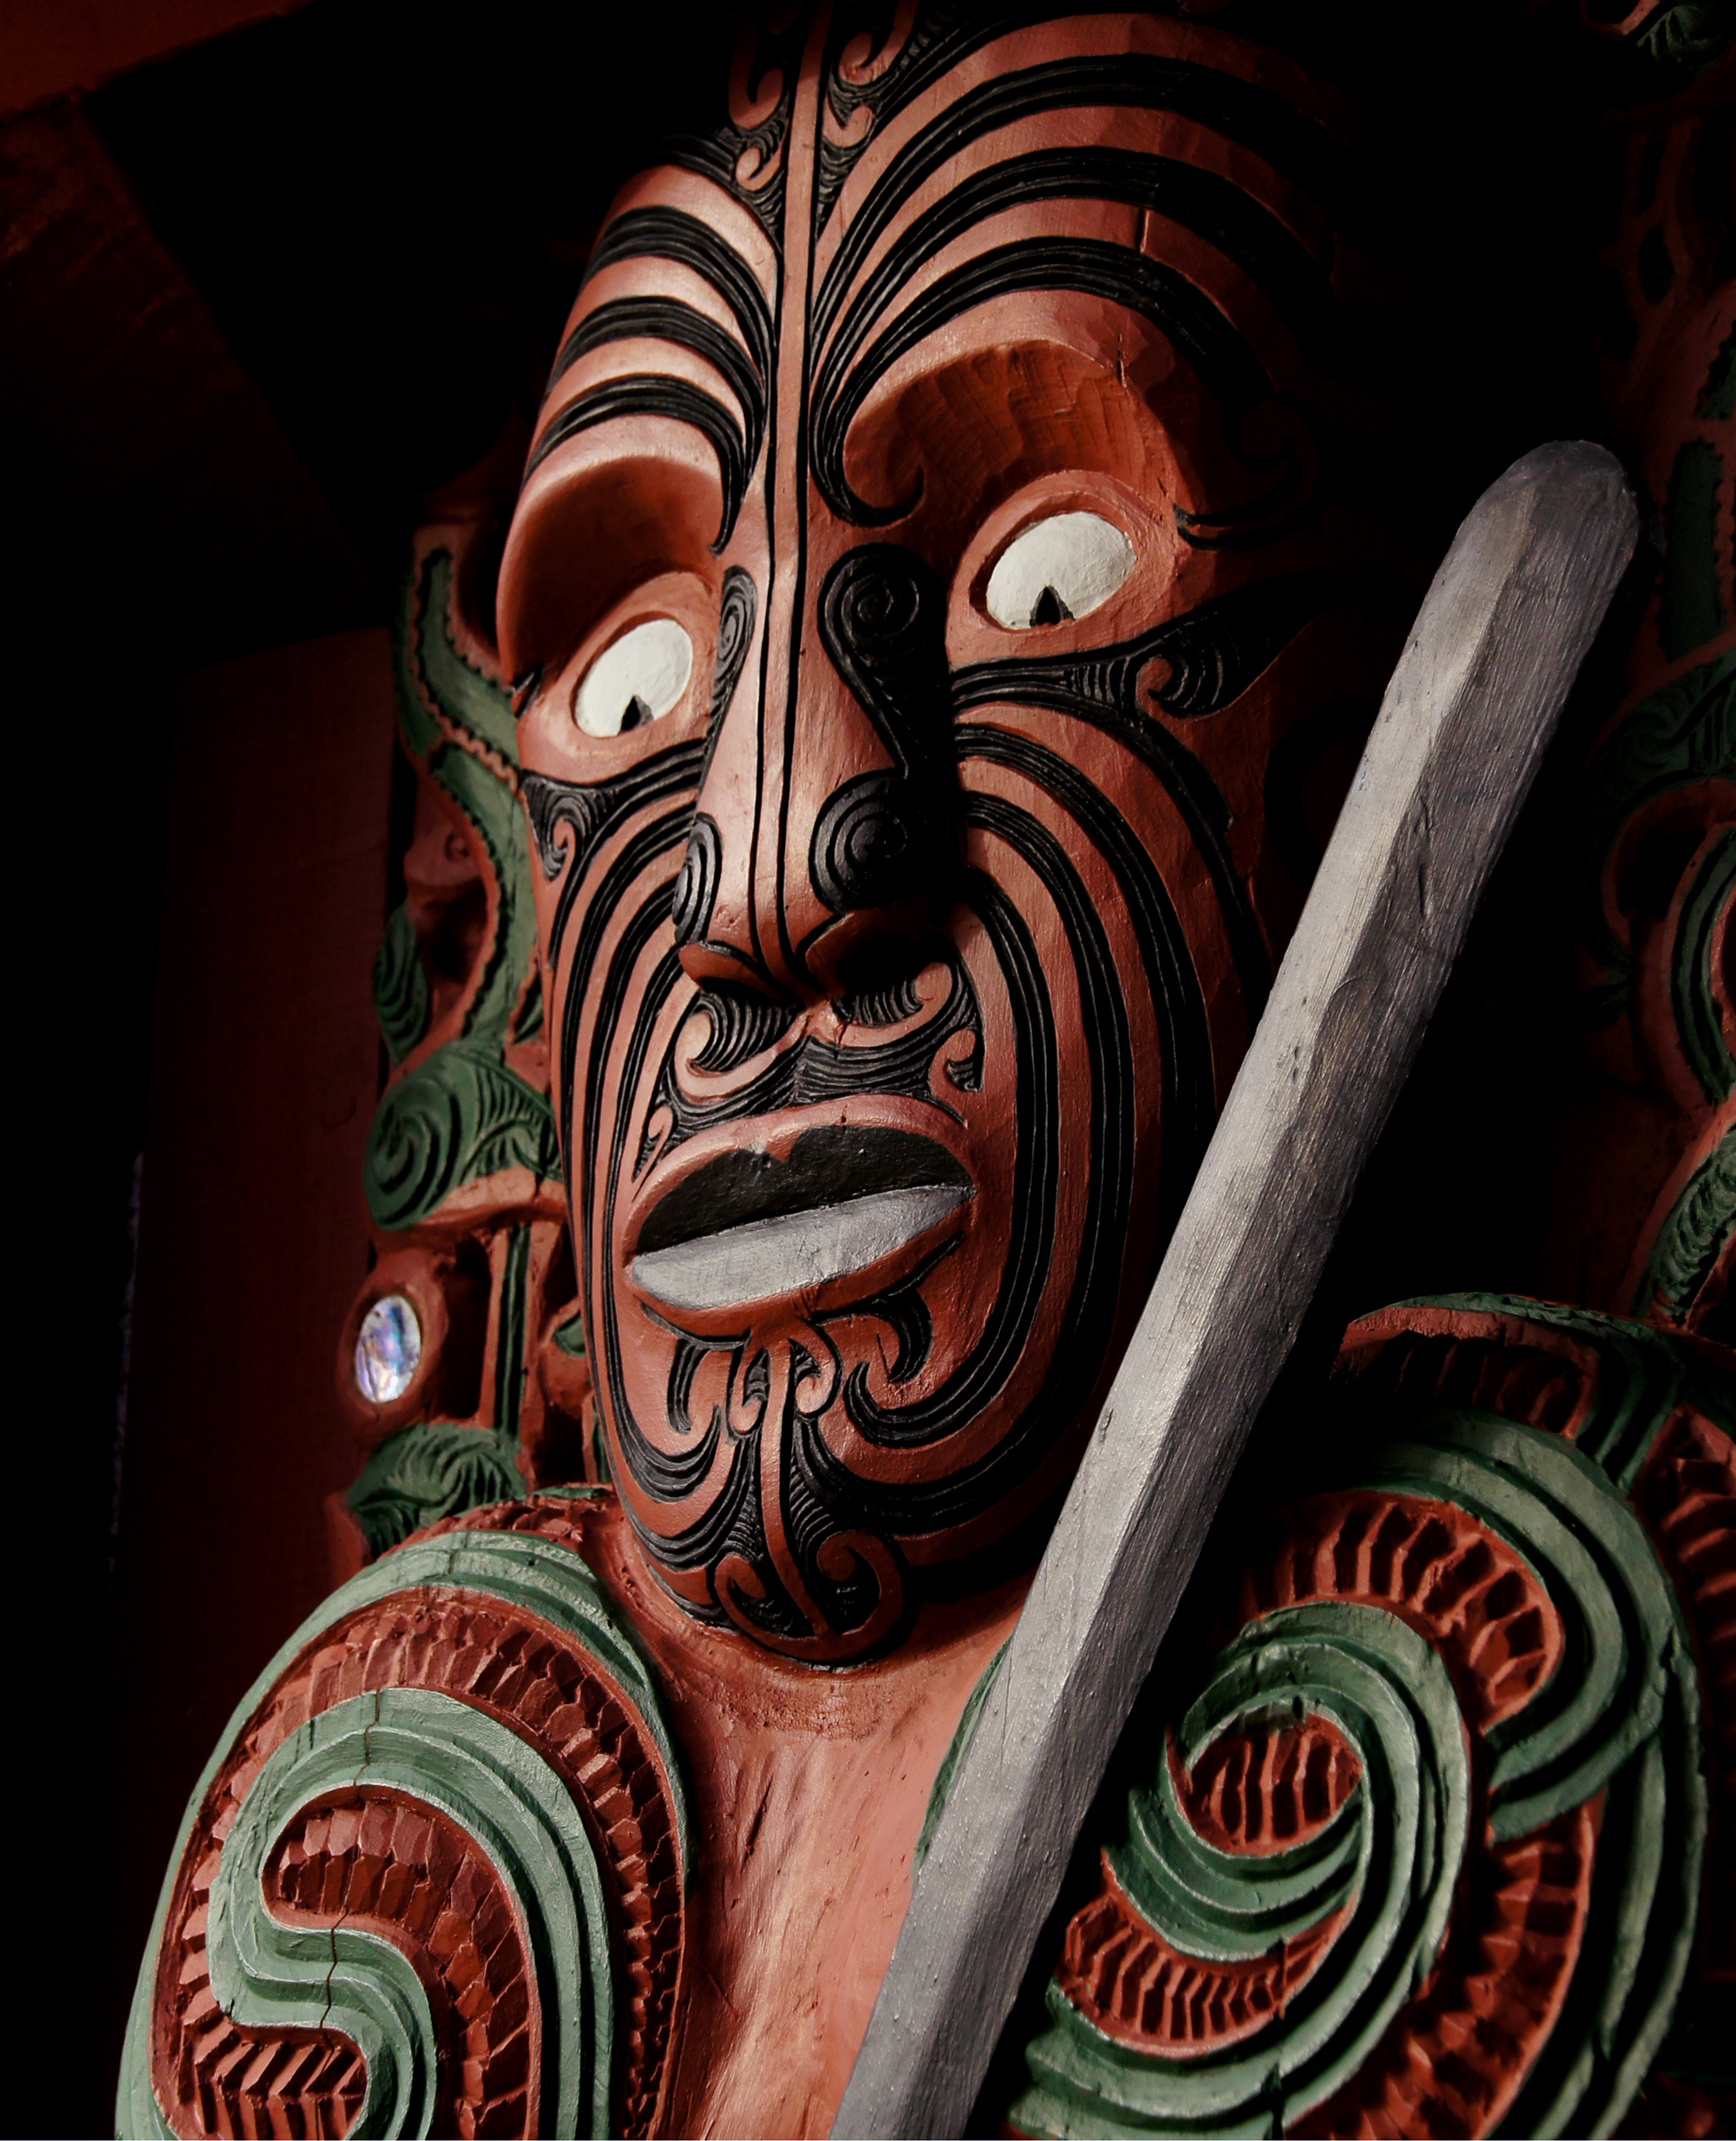
sculpture, art, illustration, temple, head, carving, costume, sonydslra580, maori, tiki, psychedelic art